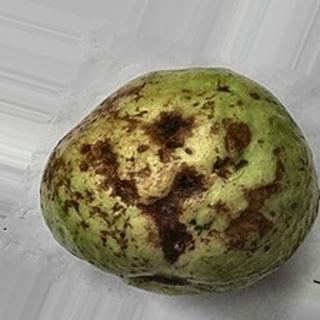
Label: guava_anthracnose